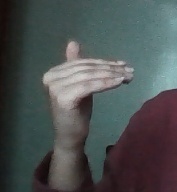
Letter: khaa